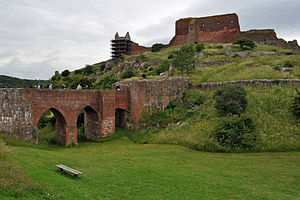
Hammeren / Billedgalleri
Hammeren er et naturområde på det nordlige Bornholm, hvor man blandt andet finder Hammerhavn, Hammerknuden, Hammerodde Fyr, Hammershus og Hammersø.